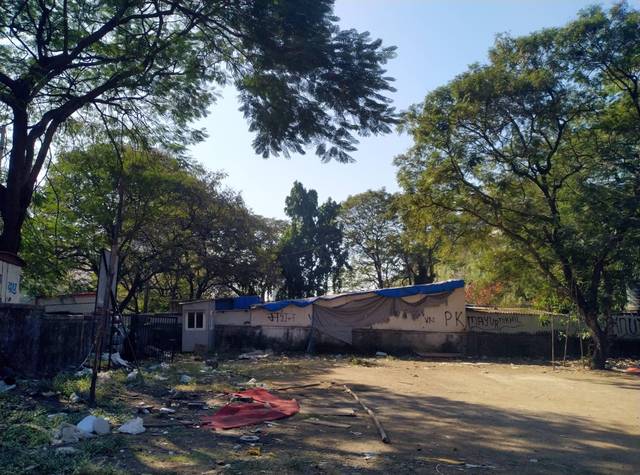
Region: India
Coordinates: 19.114, 72.917